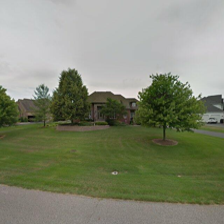
Label: streetView